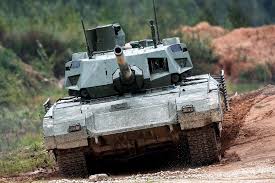
Label: T-14